Yamaha CP88-73

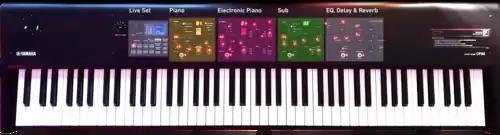
Each instrument type has its own subsection. Sections from the left: Live set allows players to choose presets on the fly. Yellow piano section allows player to select piano voice and adjust it. Red Electronic piano section allows selection of electronic pianos, such as Rhodes. Sub section includes all other instruments. The last section includes EQ, and delay and reverb effects.

The instrument user interface resembles that of Clavia Nord pianos, with its dedicated segments for various instruments. The piano has a one-to-one user interface, which means every action is behind a physical dedicated button or knob. Likewise, each physical button or switch has only one function, which is clearly labelled. Piano, electronic piano and other instruments have their own sections on the panels with both dedicated effects and selection menus.